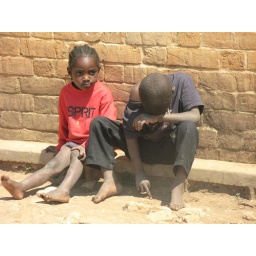
Kids living in the old Henderson house - now the home of the Dondi minister